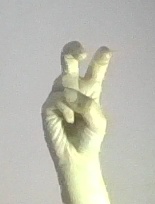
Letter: toot